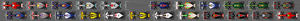
Le Grand Prix automobile de Singapour 2010, disputé sur le Circuit urbain de Singapour le 26 septembre 2010, est la troisième édition du Grand Prix, la 835ᵉ course du championnat du monde de Formule 1 courue depuis 1950 et la quinzième manche du championnat 2010. Elle est remportée par Fernando Alonso sur Ferrari, devant les Red Bull Racing de Sebastian Vettel et Mark Webber.